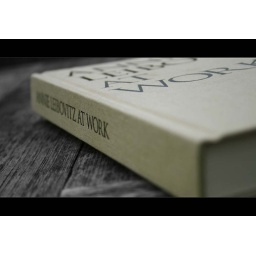
...when everyone is sleeping in the house